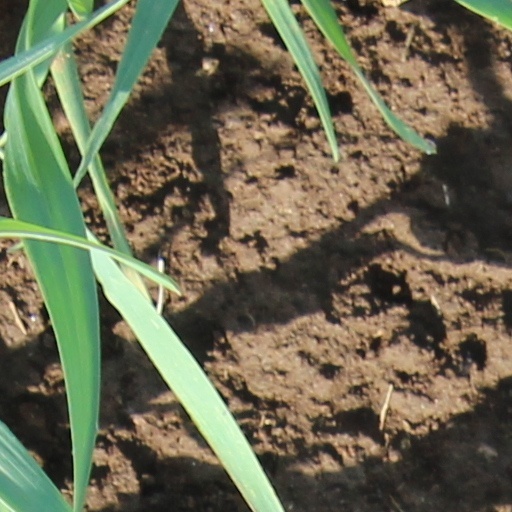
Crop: wheat